Dive bomber

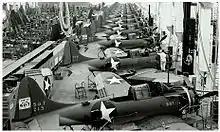
Final assembly view of SBD Dauntless dive bombers in 1943 at the Douglas Aircraft Company plant in El Segundo, California. The dive brakes are visible behind the wings.

A dive bomber is a bomber aircraft that dives directly at its targets in order to provide greater accuracy for the bomb it drops. Diving towards the target simplifies the bomb's trajectory and allows the pilot to keep visual contact throughout the bomb run. This allows attacks on point targets and ships, which were difficult to attack with conventional level bombers, even "en masse". Dive bombing was especially effective against vehicles when integrated into early instances of Blitzkrieg.